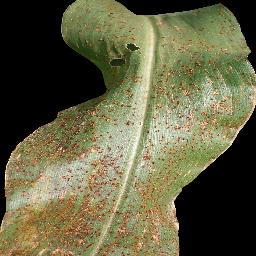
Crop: corn
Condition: (maize)_common_rust